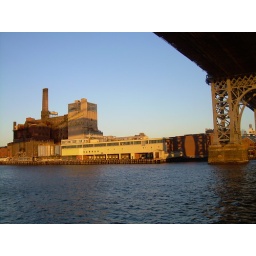
Old looking building seen from under the bridge